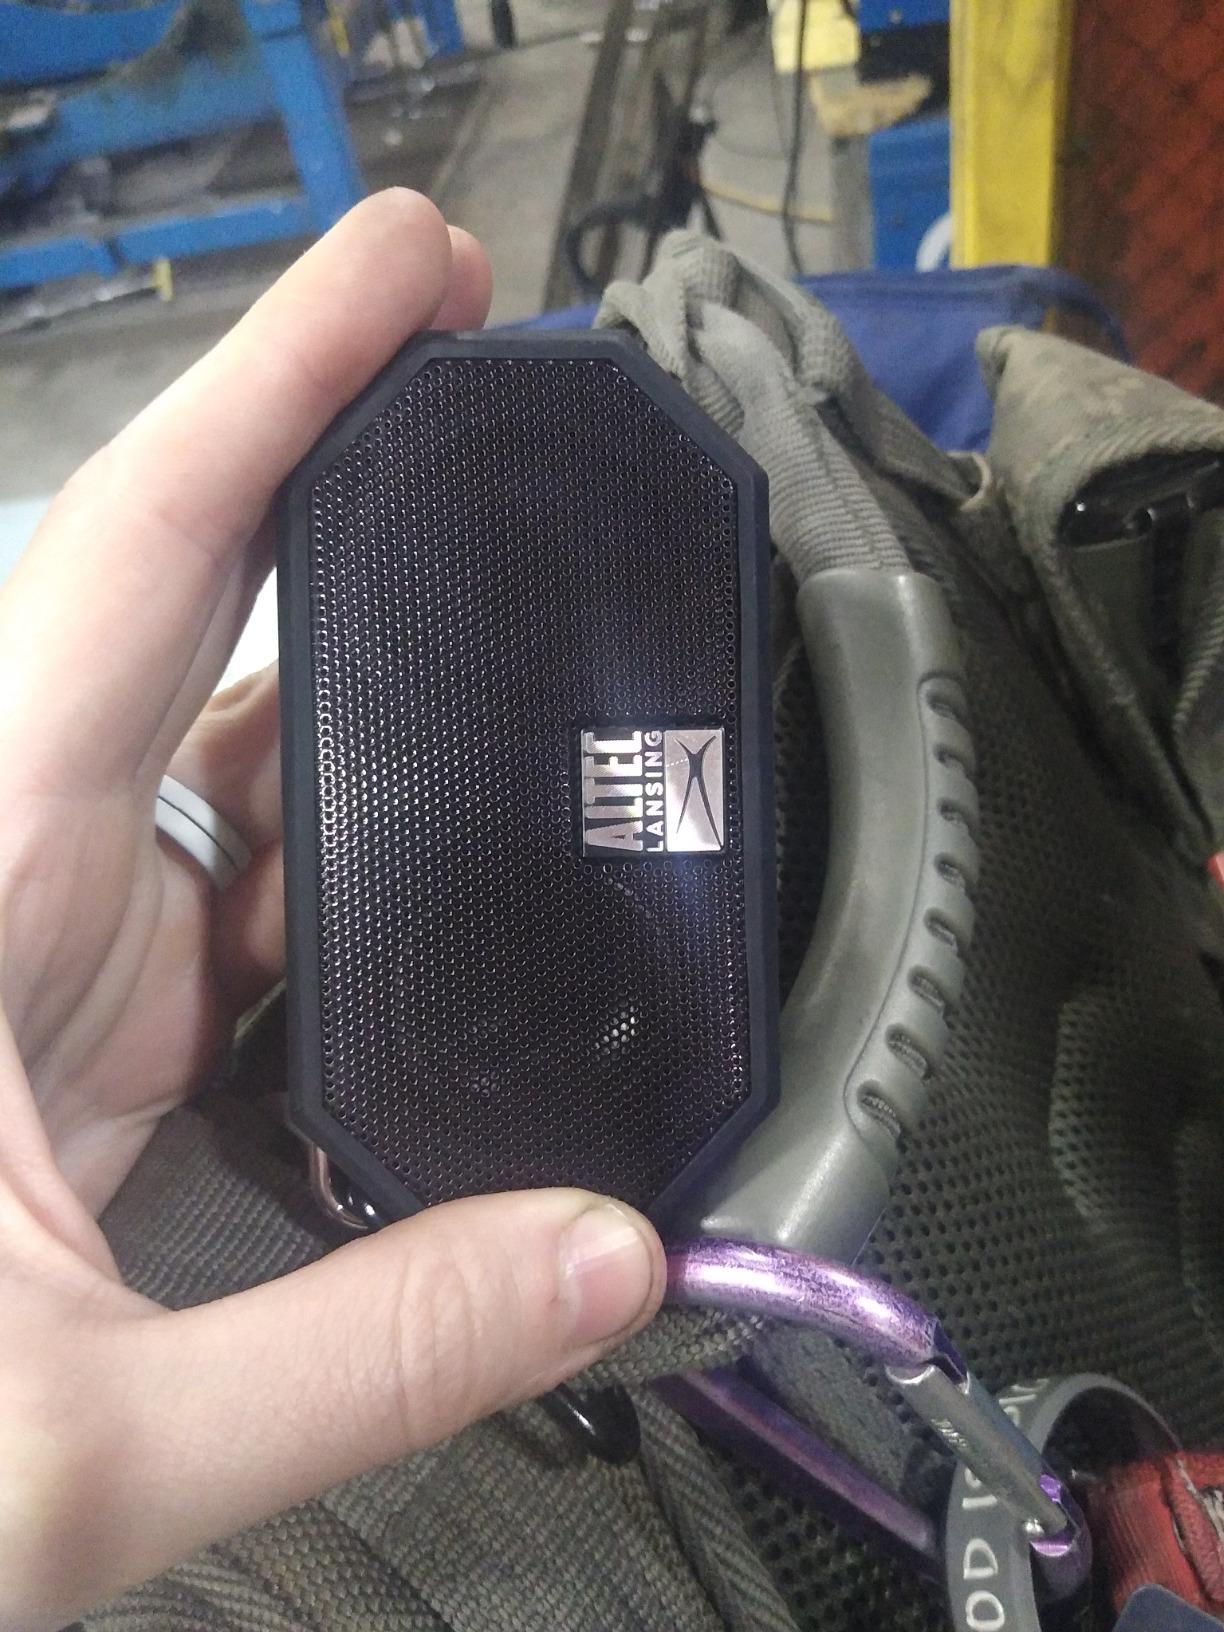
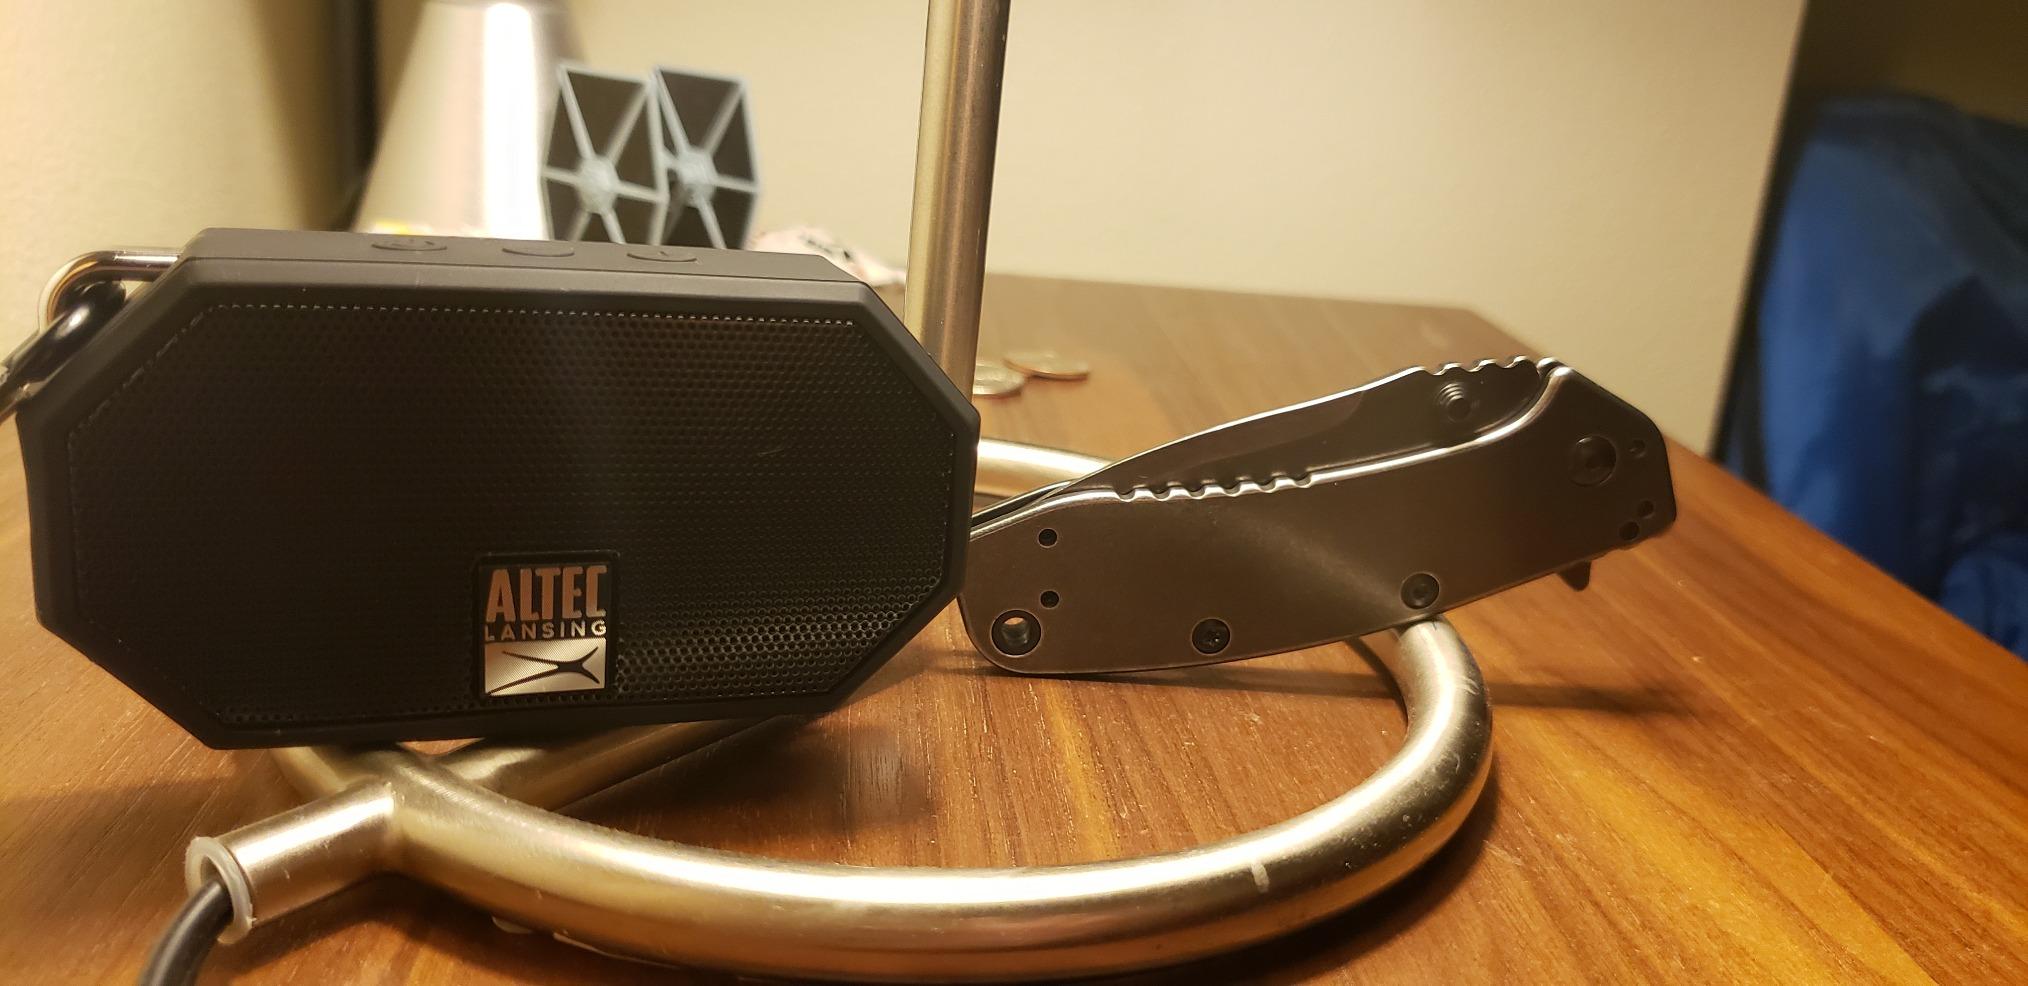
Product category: speaker
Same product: yes